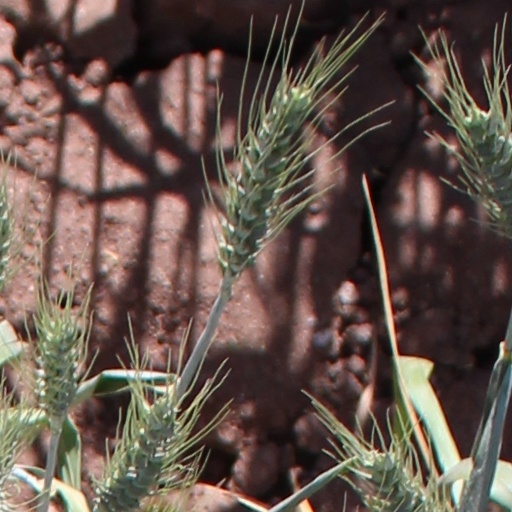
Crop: wheat